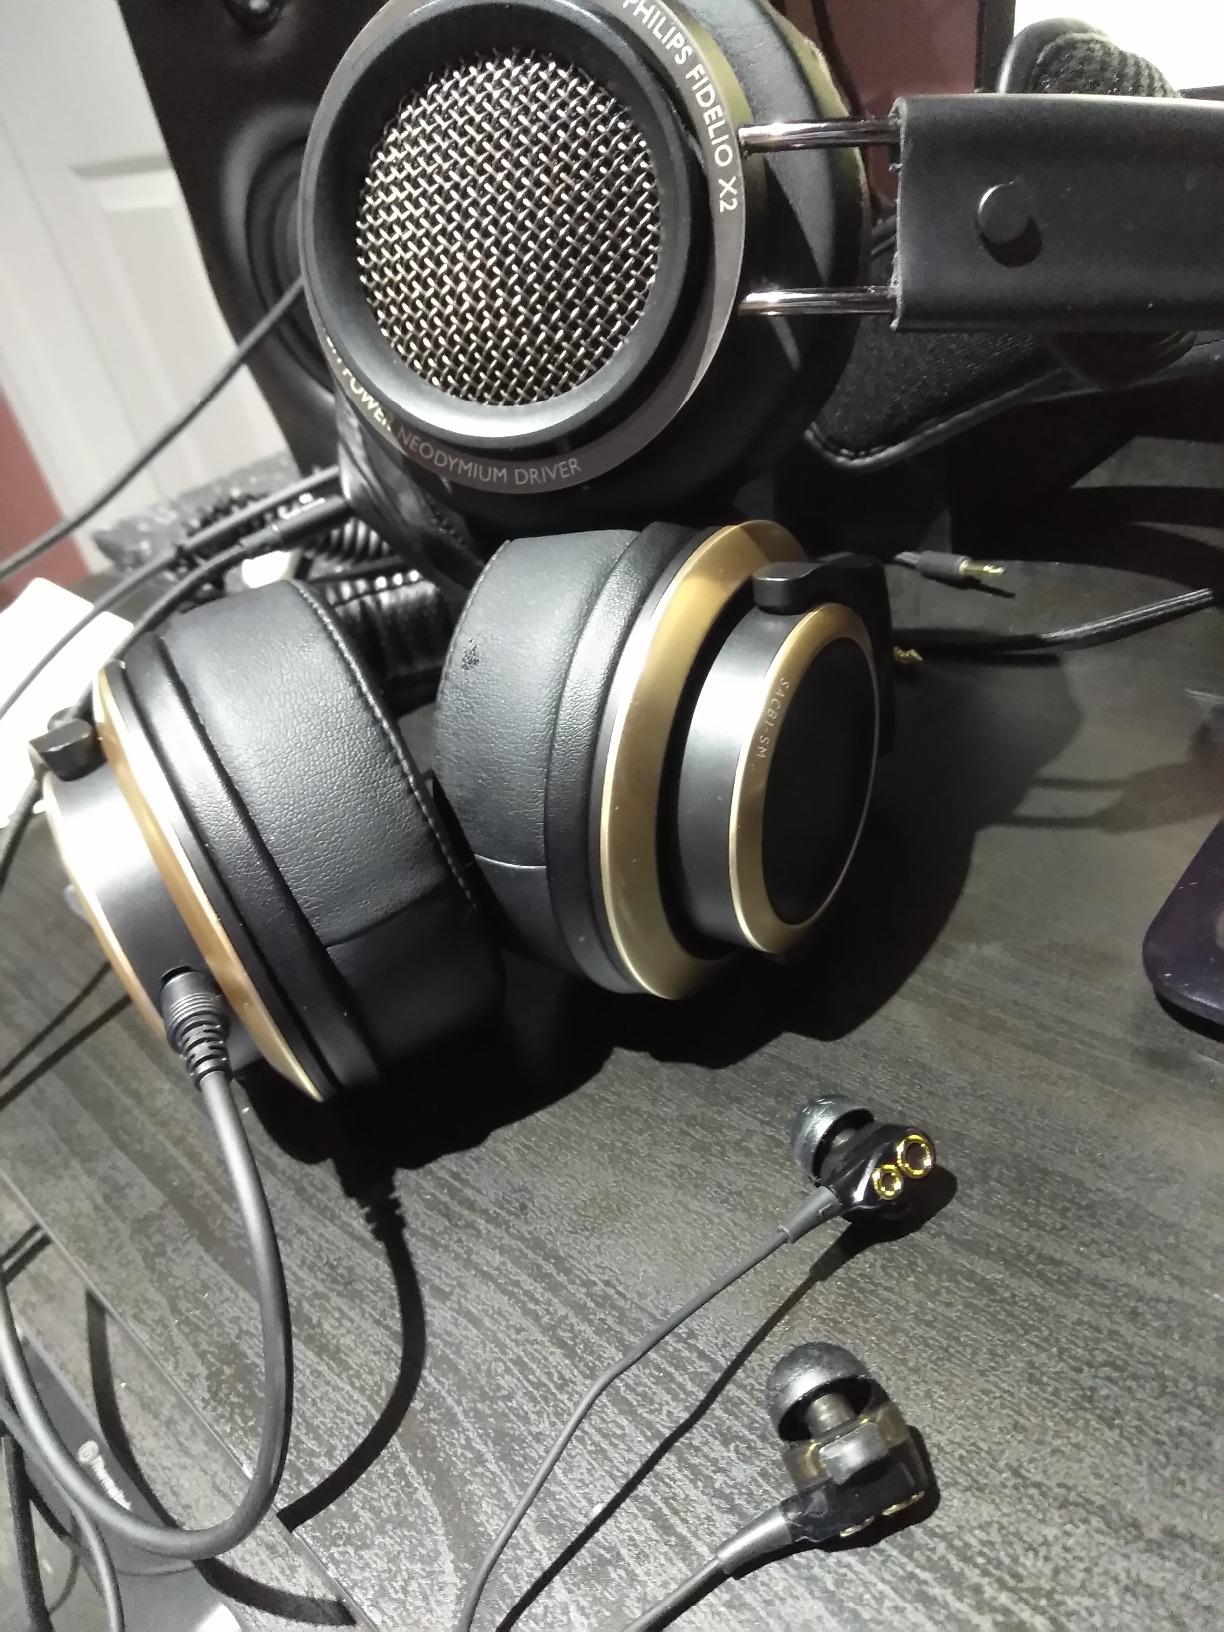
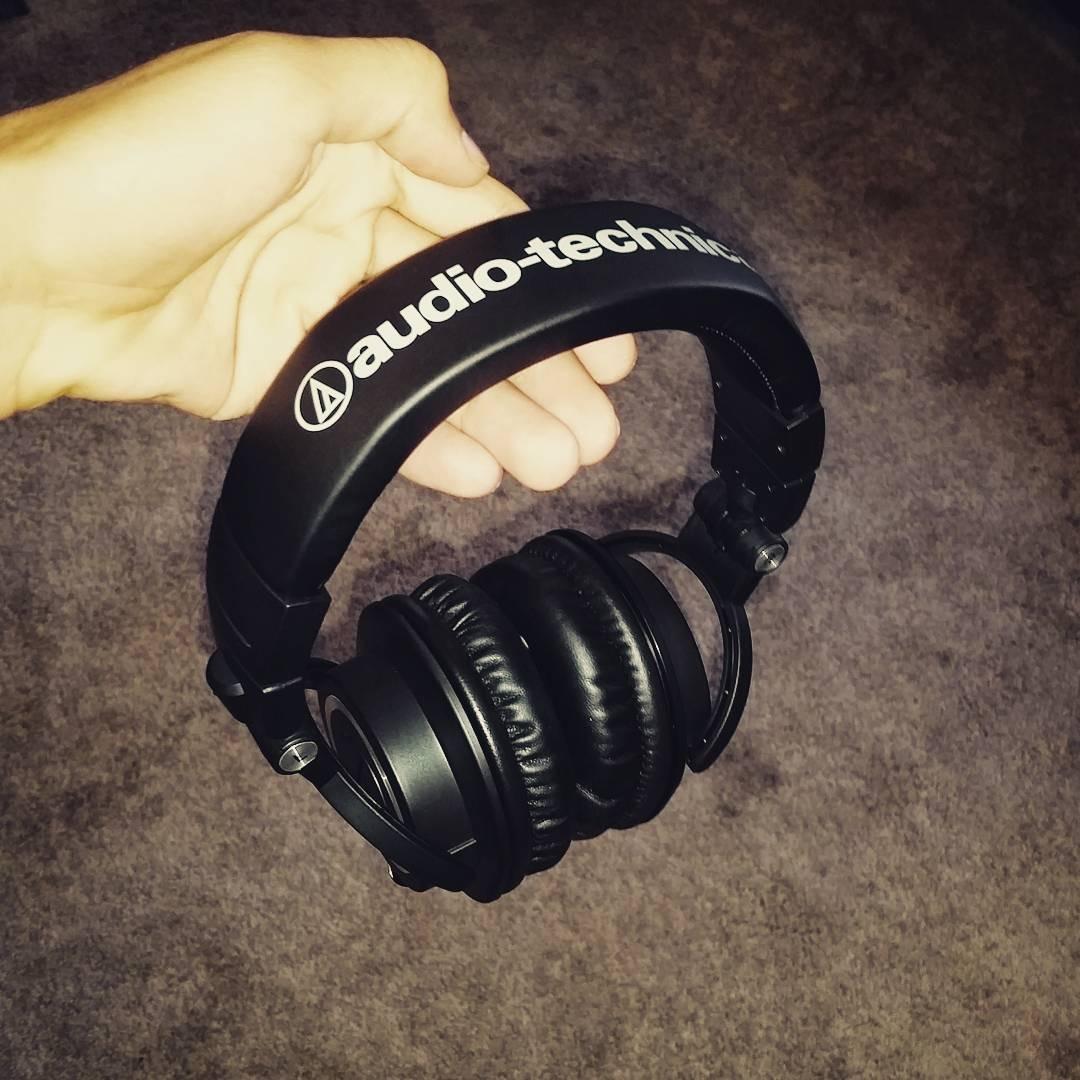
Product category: headphones
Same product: no